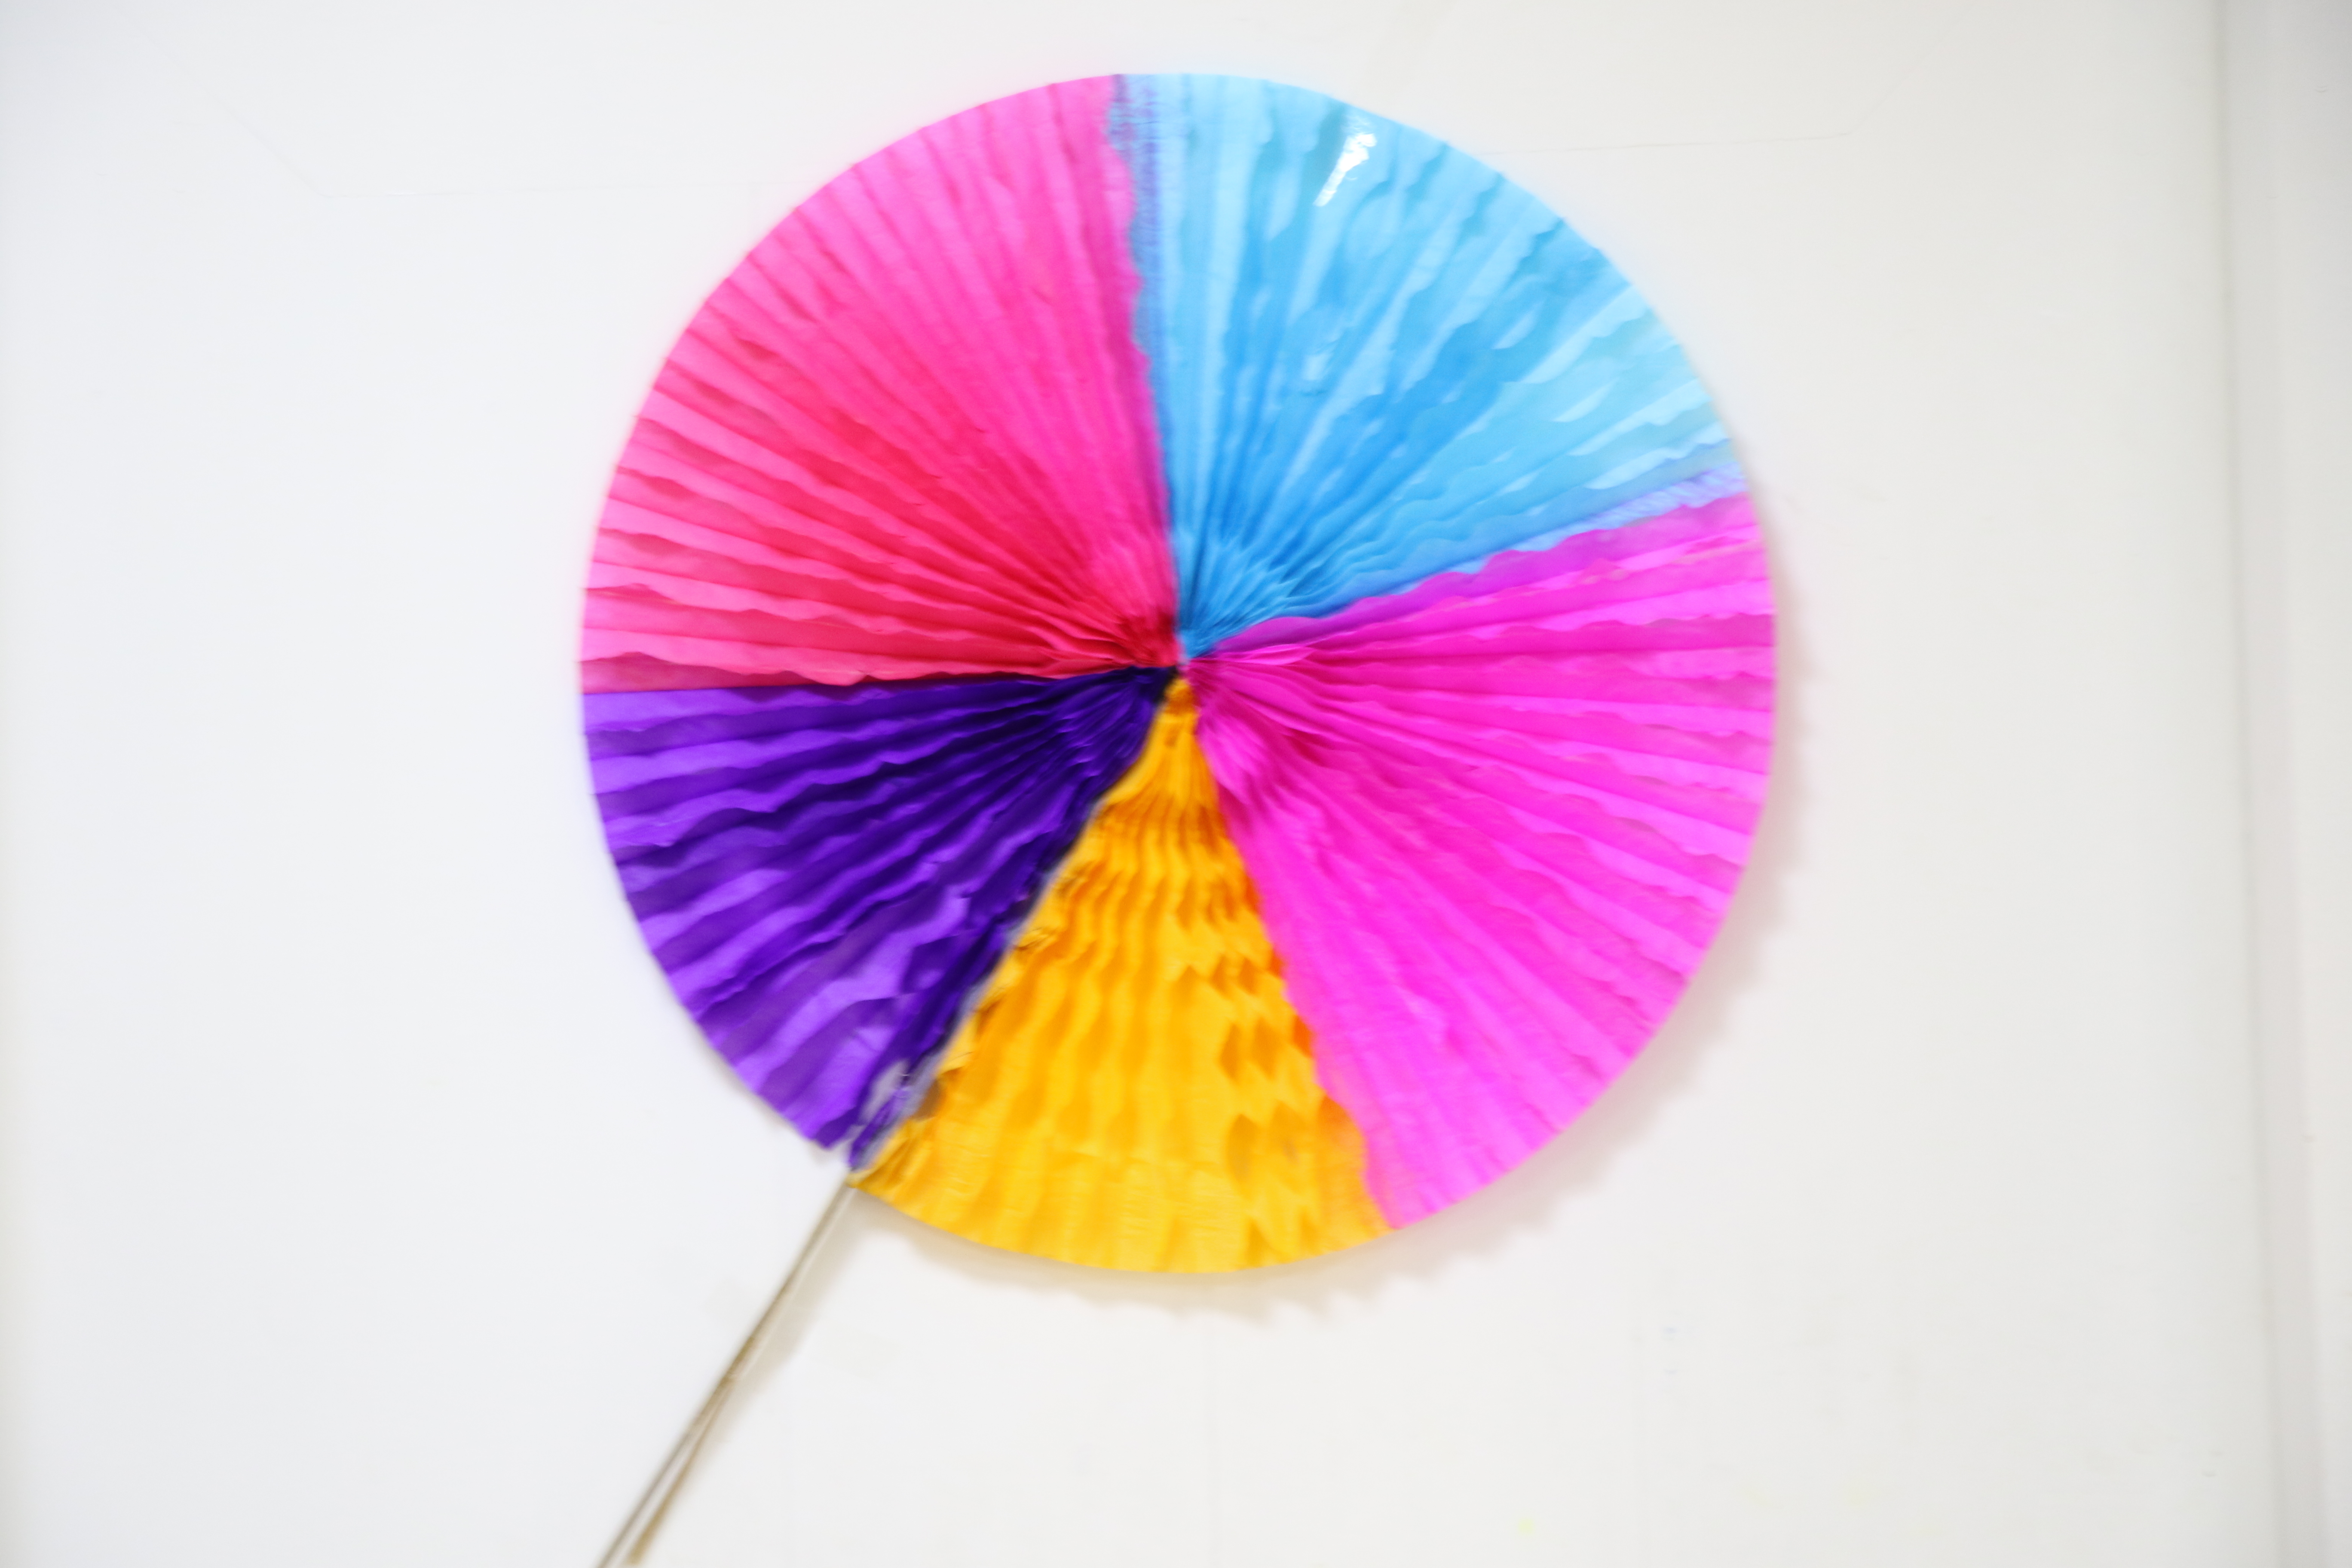
wheel, turquoise, pink, magenta, violet, line, textile, Material property, automotive wheel system, thread, symmetry, fashion accessory